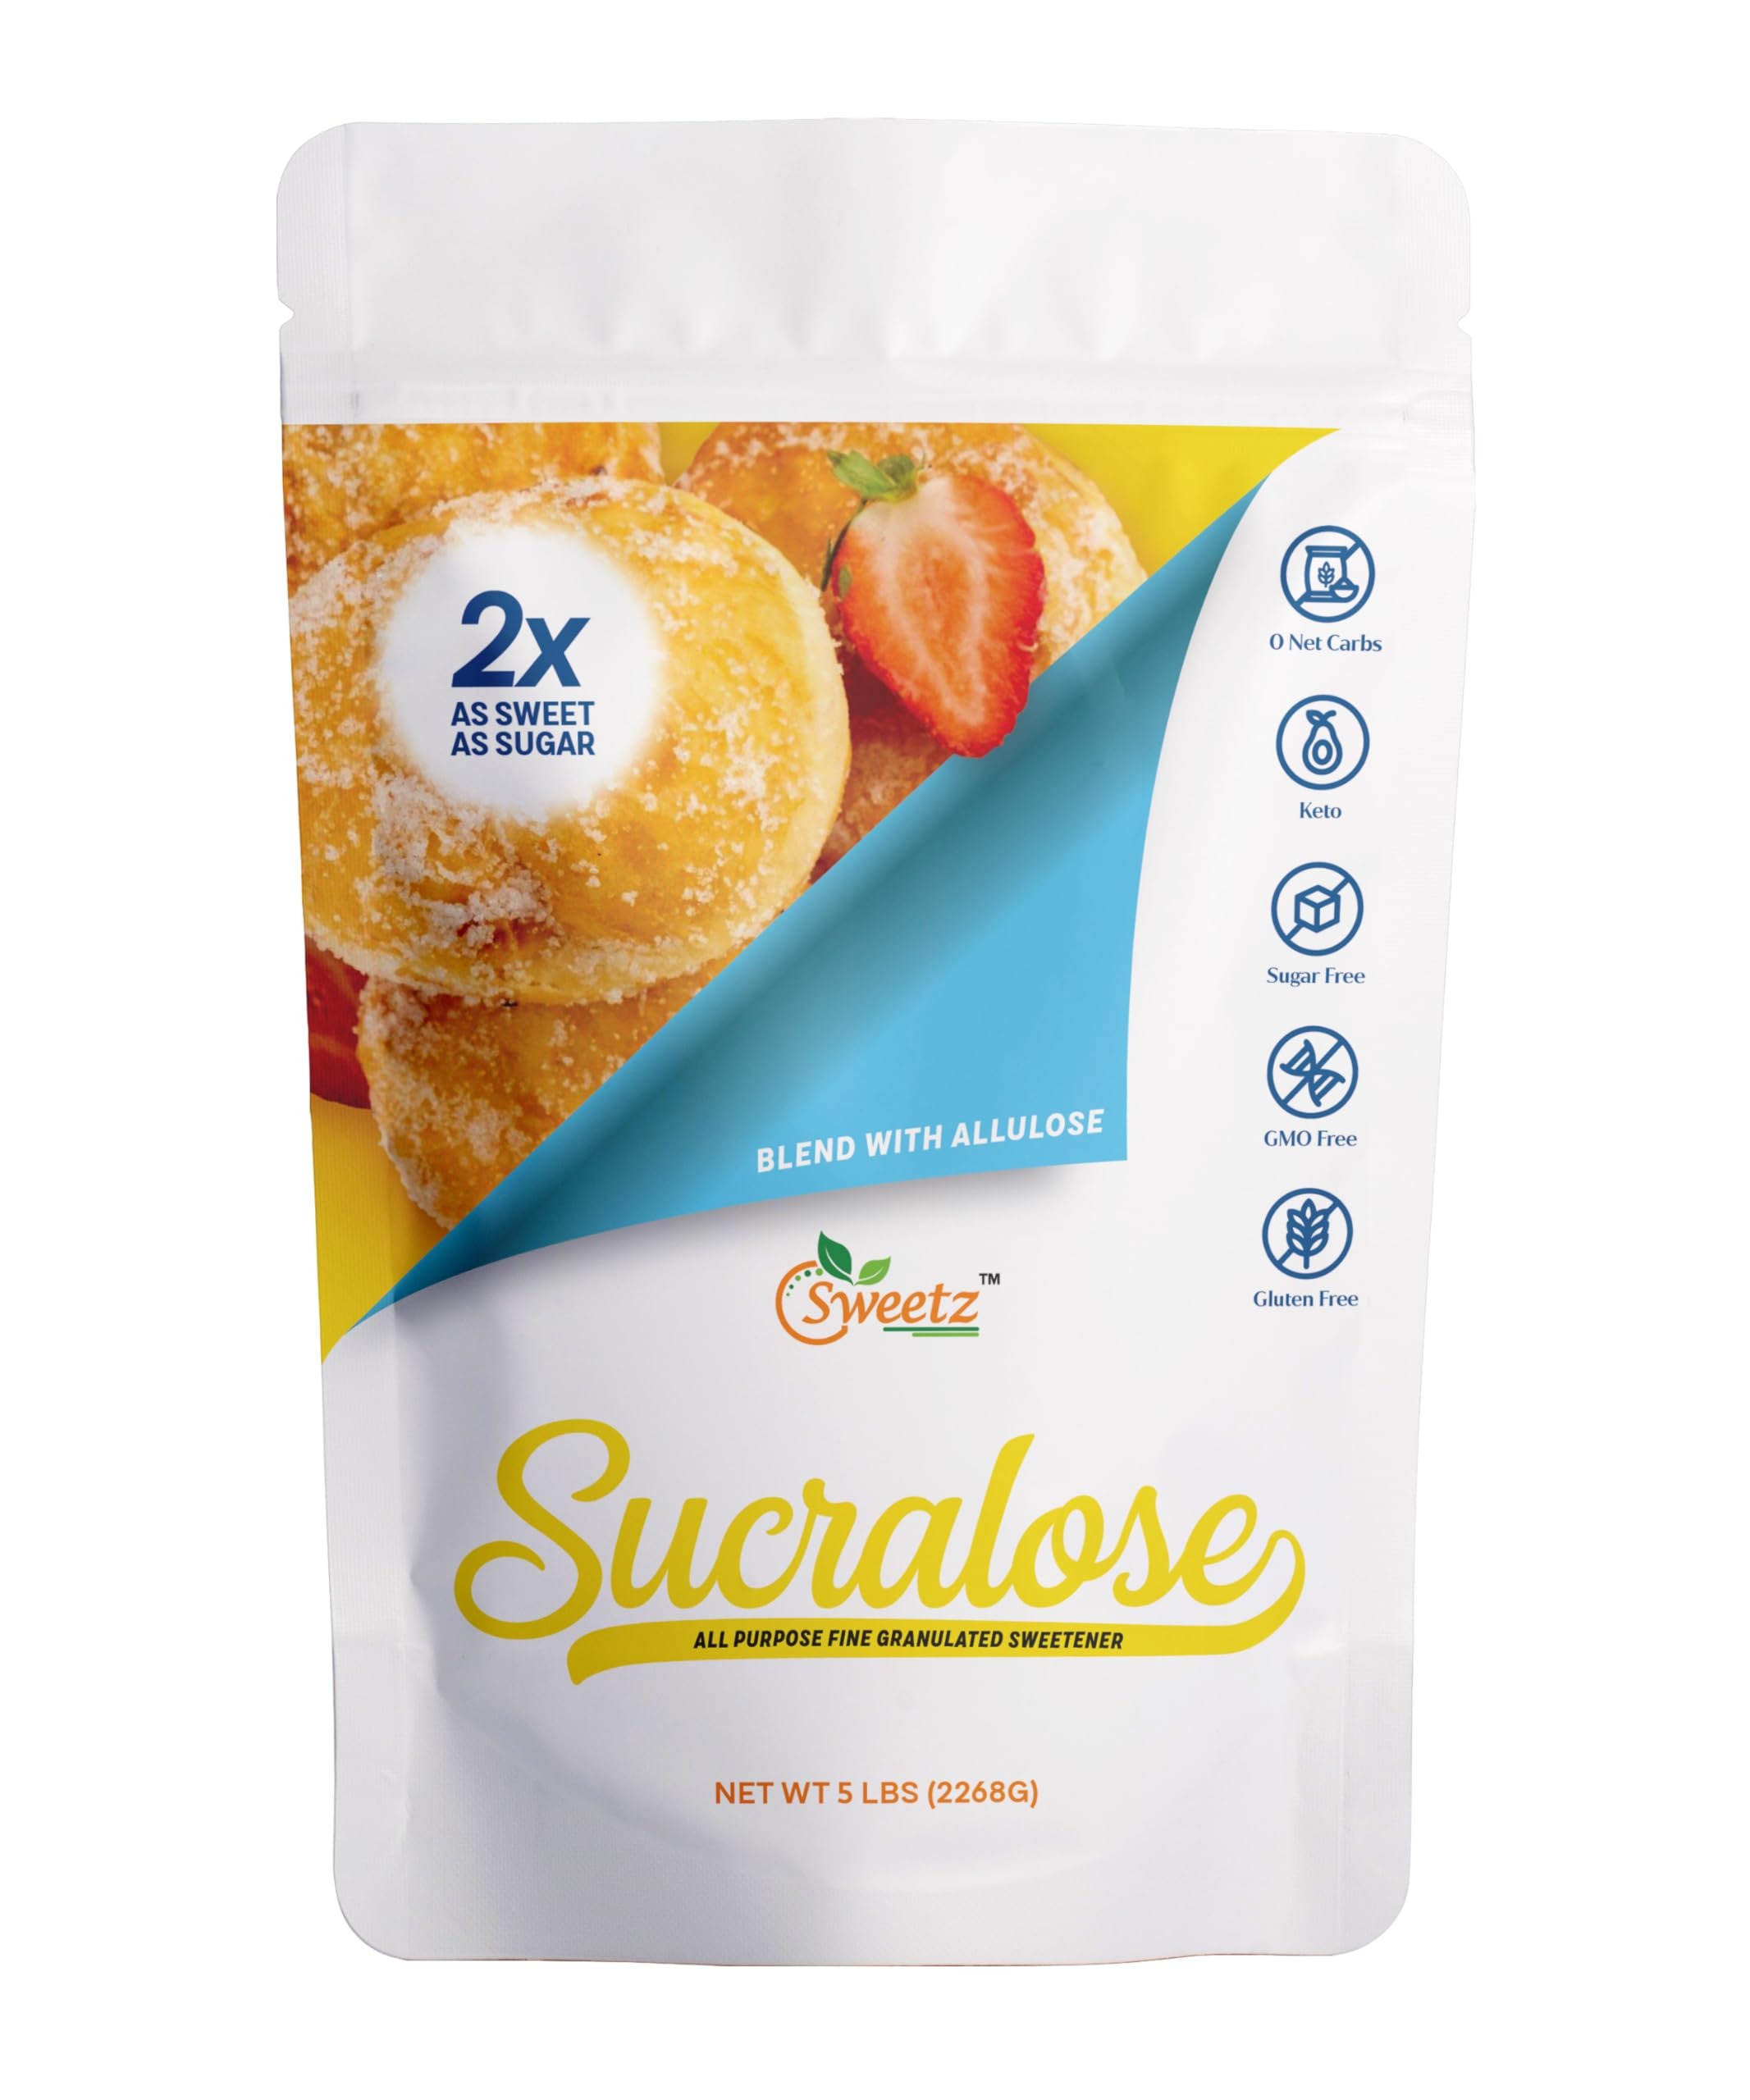
Item Name: Allulose – Sucralose Blend All Purpose Sweetener – 2X Sugar Sweetness; Total Servings 1134; Zero Calorie Sweetener, Sugar-Free Substitute for Baking, Smoothies, Coffee; Low Carb Keto Diet Friendly Food | 5-LB
Bullet Point 1: 【AMAZING TASTE AND TEXTURE】 This Sucralose and Allulose fine granulated sweetener blend offers an amazing taste with 2X sugar sweetness. You’ll be pleasantly surprised that it has the same texture and volume as sugar. Simply replace sugar with half this sweetener in all your foods, in the same way you use sugar.
Bullet Point 2: 【CUSTOMIZE YOUR SWEETENER AT AN AFFORDABLE PRICE】 The Sucralose sweetener series offers a variety of sweetness levels, textures, and volumes to suit your personal preferences! Our range of 1X to 20X sweetness levels are sure to satisfy your sweet tooth and wallet!
Bullet Point 3: 【HEALTHY CHOICES】 Upgrade your sweet experience with a sugary-tasting sweetener that's Keto-friendly, containing 0 net carbs. It is free of GMOs, additives, artificial flavors, soy, and gluten. This sweetener blend is also vegan-friendly, tooth-friendly, and has zero sugar. Enjoy its delicious taste without worrying about any negative side effects.
Bullet Point 4: 【INDULGE GUILT FREE】 G-Sweetz Sucralose – Allulose blend series is above and beyond traditional sugar and artificial sweeteners. Whether you're baking or sweetening your favorite beverage, enjoy the refreshing flavor without the guilt. Experience the "better and sweeter" taste your way.
Bullet Point 5: 【US QUALITY】 Our products are proudly made in the USA in FDA registered facilities and comply with the regulations and licensing requirements of the New Jersey Department of Health and Earth Kosher. For any product inquiries, our US-based live support team is available to assist you.
Product Description: A blend of Sucralose and Allulose, G-Sweetz Sucralose sweetener provides twice the sweetness of sugar with the same texture and volume without tasting overly sweet. This versatile fine granulated sweetener can easily replace sugar for cooking, baking, or beverages. At G-Sweetz, we recognize that your personal taste preferences are unique when it comes to sweeteners. That's why we developed a broad range of sugar substitutes that go beyond the conventional sweeteners typically found in the market today. We proudly offer a series of four sweeteners: Stevia, Monk Fruit, Stevia/Monk Fruit, and Sucralose blended with Erythritol, Allulose, or a combination of the two. Available in five different levels of RSS, Relative Sweetness or Sucrose, ranging from 1X to 20X our sweetener blends offer you a wide array of options! Choose your ideal level of sweetness and amount of texture, whether you're looking for a sugar replacement to enhance your foods and drinks or a unique ingredient for your family’s healthy recipes. G-Sweetz is an employee-owned company that consistently strives to deliver high-quality products. We source directly from manufacturers, bypassing costly distributors, which enables us to produce our products at competitive and affordable prices without compromising quality. At G-Sweetz, our focus on superior ingredients and affordable pricing drive us to provide you with the best possible experience. When you choose our sweeteners, you can trust you’re selecting the finest quality products available. We’re confident that with our vast array of blending options, we have the ideal sweetener to enhance your sweet indulgence. Enjoy!
Value: 80.0
Unit: Ounce

Price: 42.19